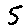
Label: 5